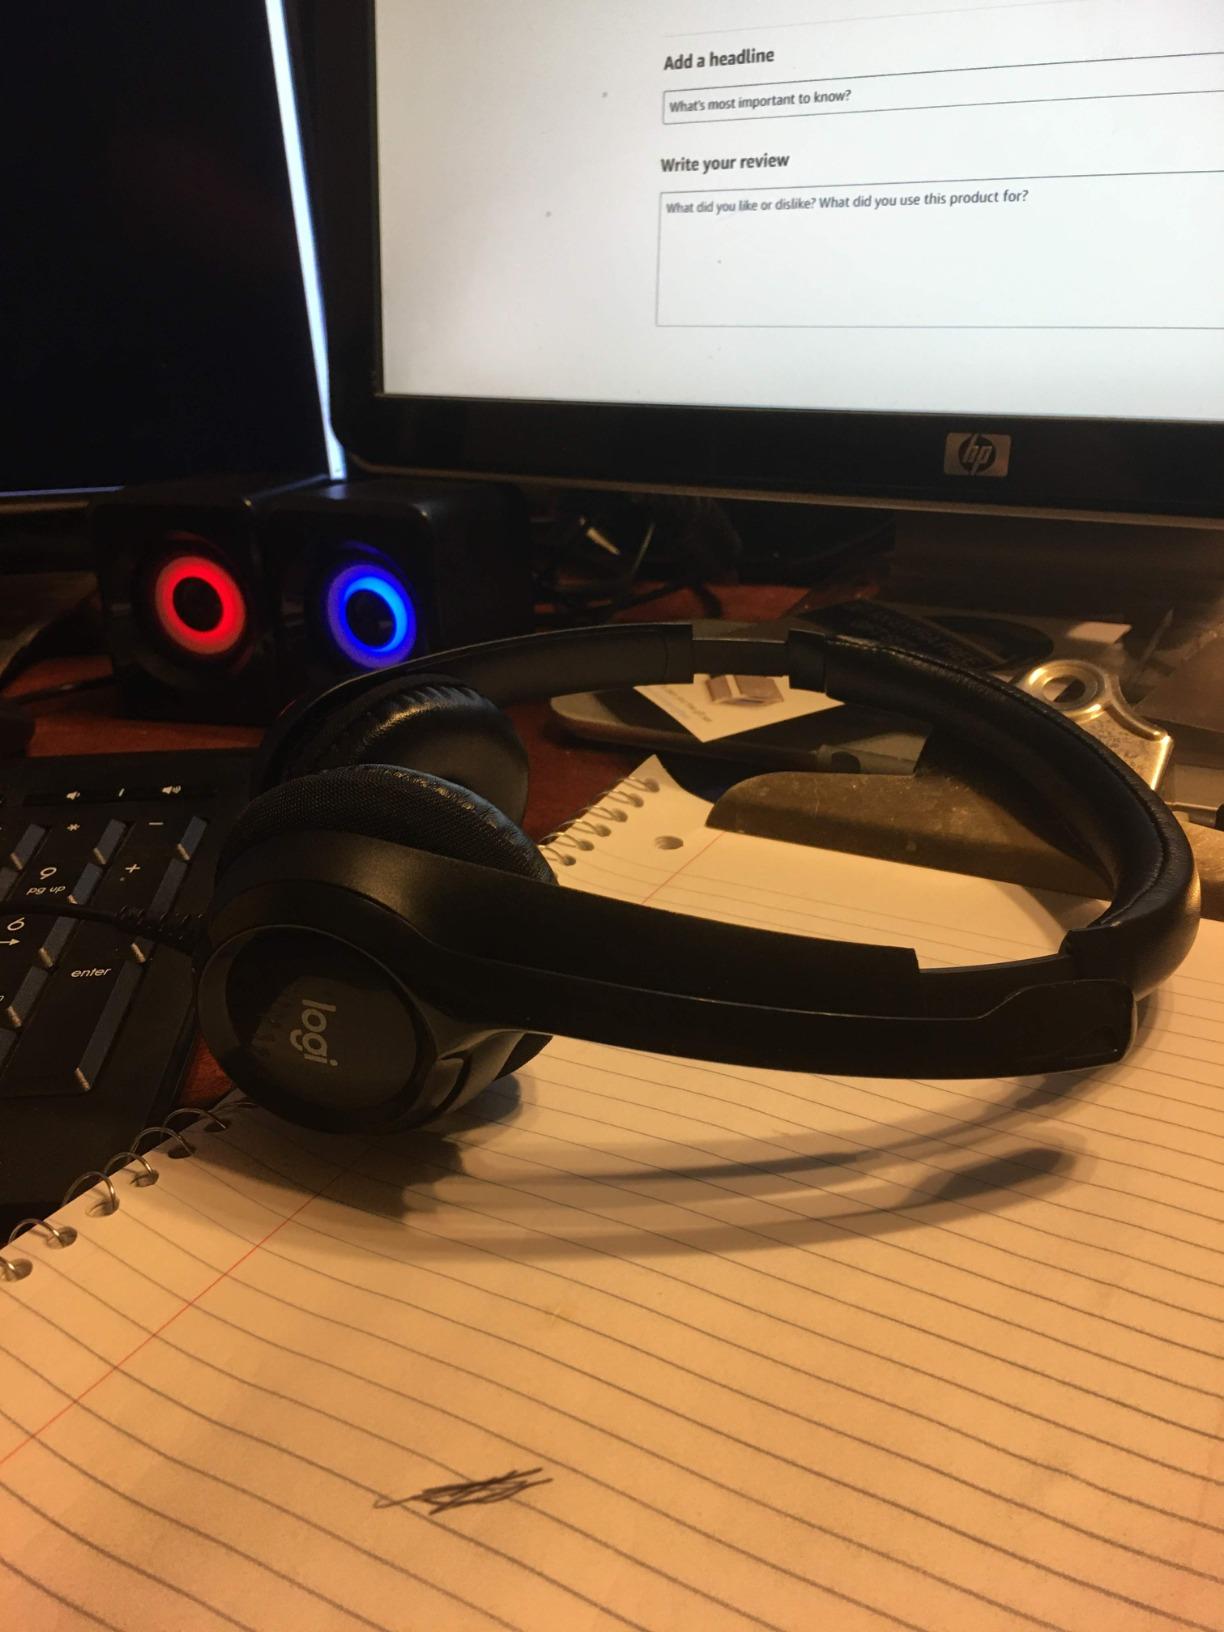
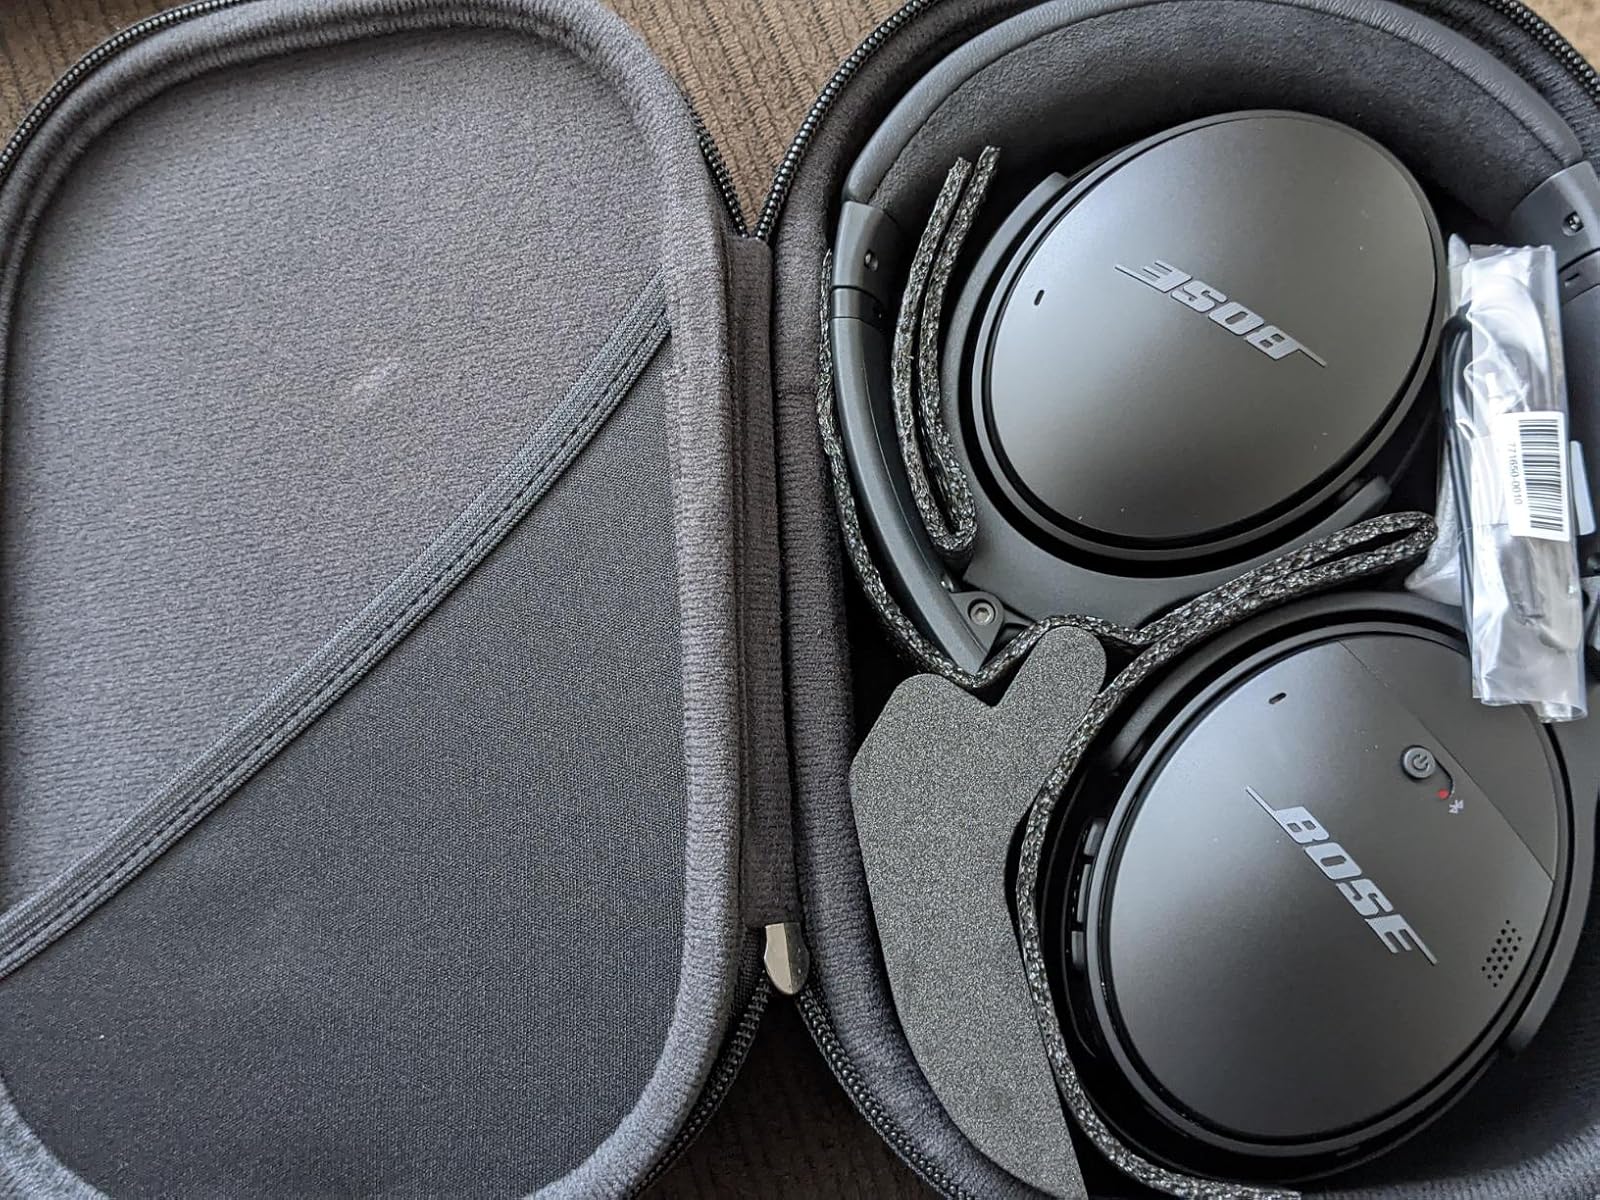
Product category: headphones
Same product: no